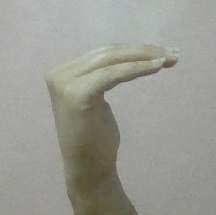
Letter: haa